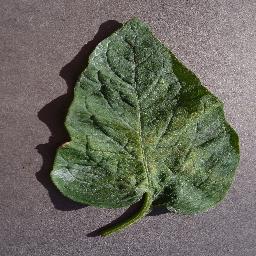
Label: Tomato___Spider_mites Two-spotted_spider_mite